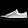
Label: Sneaker